Waterfalls in Ricketts Glen State Park

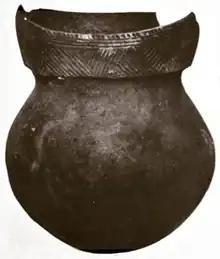
A ceramic pot with a round bottom, short neck and a rim decorated with geometric line patterns. The rim is broken in the rear.

Ricketts Glen State Park is in the Susquehanna River drainage basin, the earliest recorded inhabitants of which were the Iroquoian-speaking Susquehannocks. Their numbers were greatly reduced by disease and warfare with the Five Nations of the Iroquois, and by 1675 they had died out, moved away, or been assimilated into other tribes. After this, the lands of the Susquehanna valley were under the nominal control of the Iroquois, who encouraged displaced tribes from the east to settle there, including the Shawnee and Lenape (or Delaware).